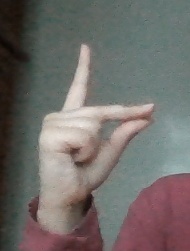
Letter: ta